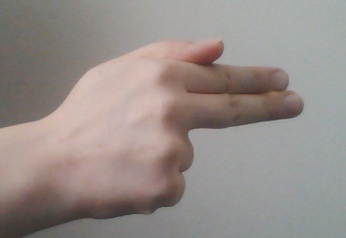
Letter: ghain